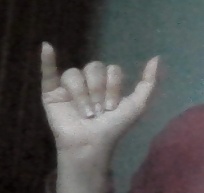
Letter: ya